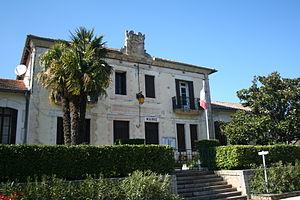
Saint-Étienne-d'Albagnan (Hérault) - mairie.
Saint-Étienne-d’Albagnan, est une commune française située dans le département de l’Hérault en région Occitanie.